Timebomb (video game)

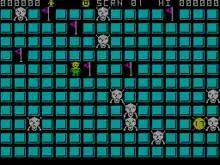
Gameplay screenshot

Timebomb is a video game for the 16K ZX Spectrum published in 1984 by CDS Micro Systems.